Mawgan-in-Meneage

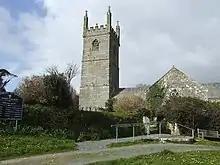
St Mawgan-in-Meneage church

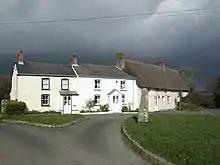
Mawgan Cross; with stone cross by the roadside

Mawgan-in-Meneage is a civil parish in Cornwall, England, United Kingdom. It is situated in the Meneage district of The Lizard peninsula south of Helston in the former administrative district of Kerrier. The parish population at the 2011 census was 1437.